Conceptionists

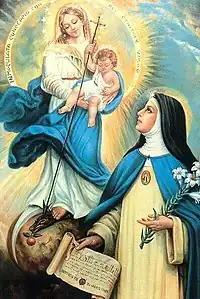
Painting of the apparition of the Immaculate Virgin Mary to Saint Beatrice of Silva.

The order was founded in 1484 in Toledo, Spain, by Saint Beatrice of Silva, a noblewoman of Portugal and sister of the Franciscan friar, Blessed Amadeus. On the marriage of Princess Isabel of Portugal with King John II of Castile, Beatrice had accompanied the future Queen, her cousin, to the court of her new husband. After the marriage, however, her great beauty aroused the jealousy of the queen, for which she was imprisoned. During that time of incarceration, Beatrice experienced an apparition of the Blessed Virgin Mary, telling her that she wanted Beatrice to found a new Order in her honor.